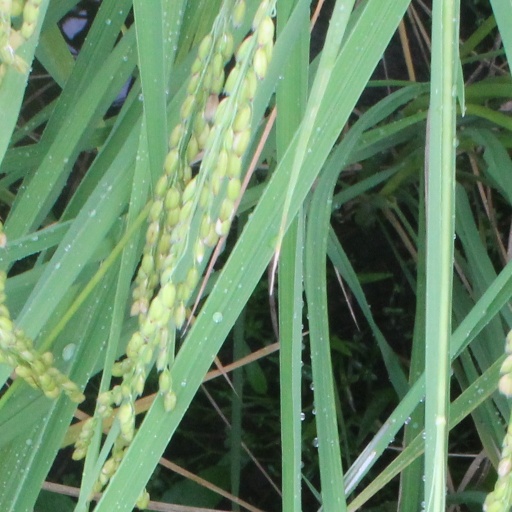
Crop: rice